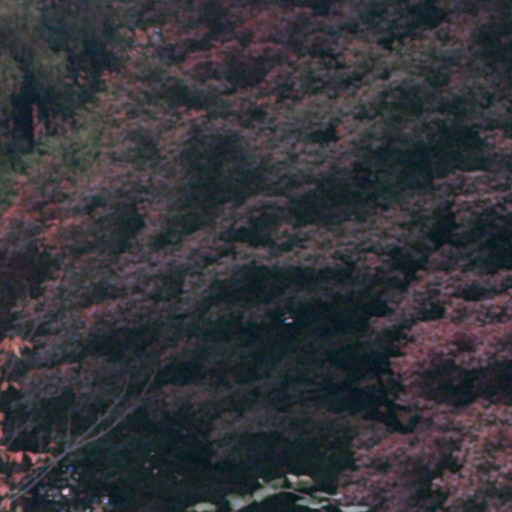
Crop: cassava